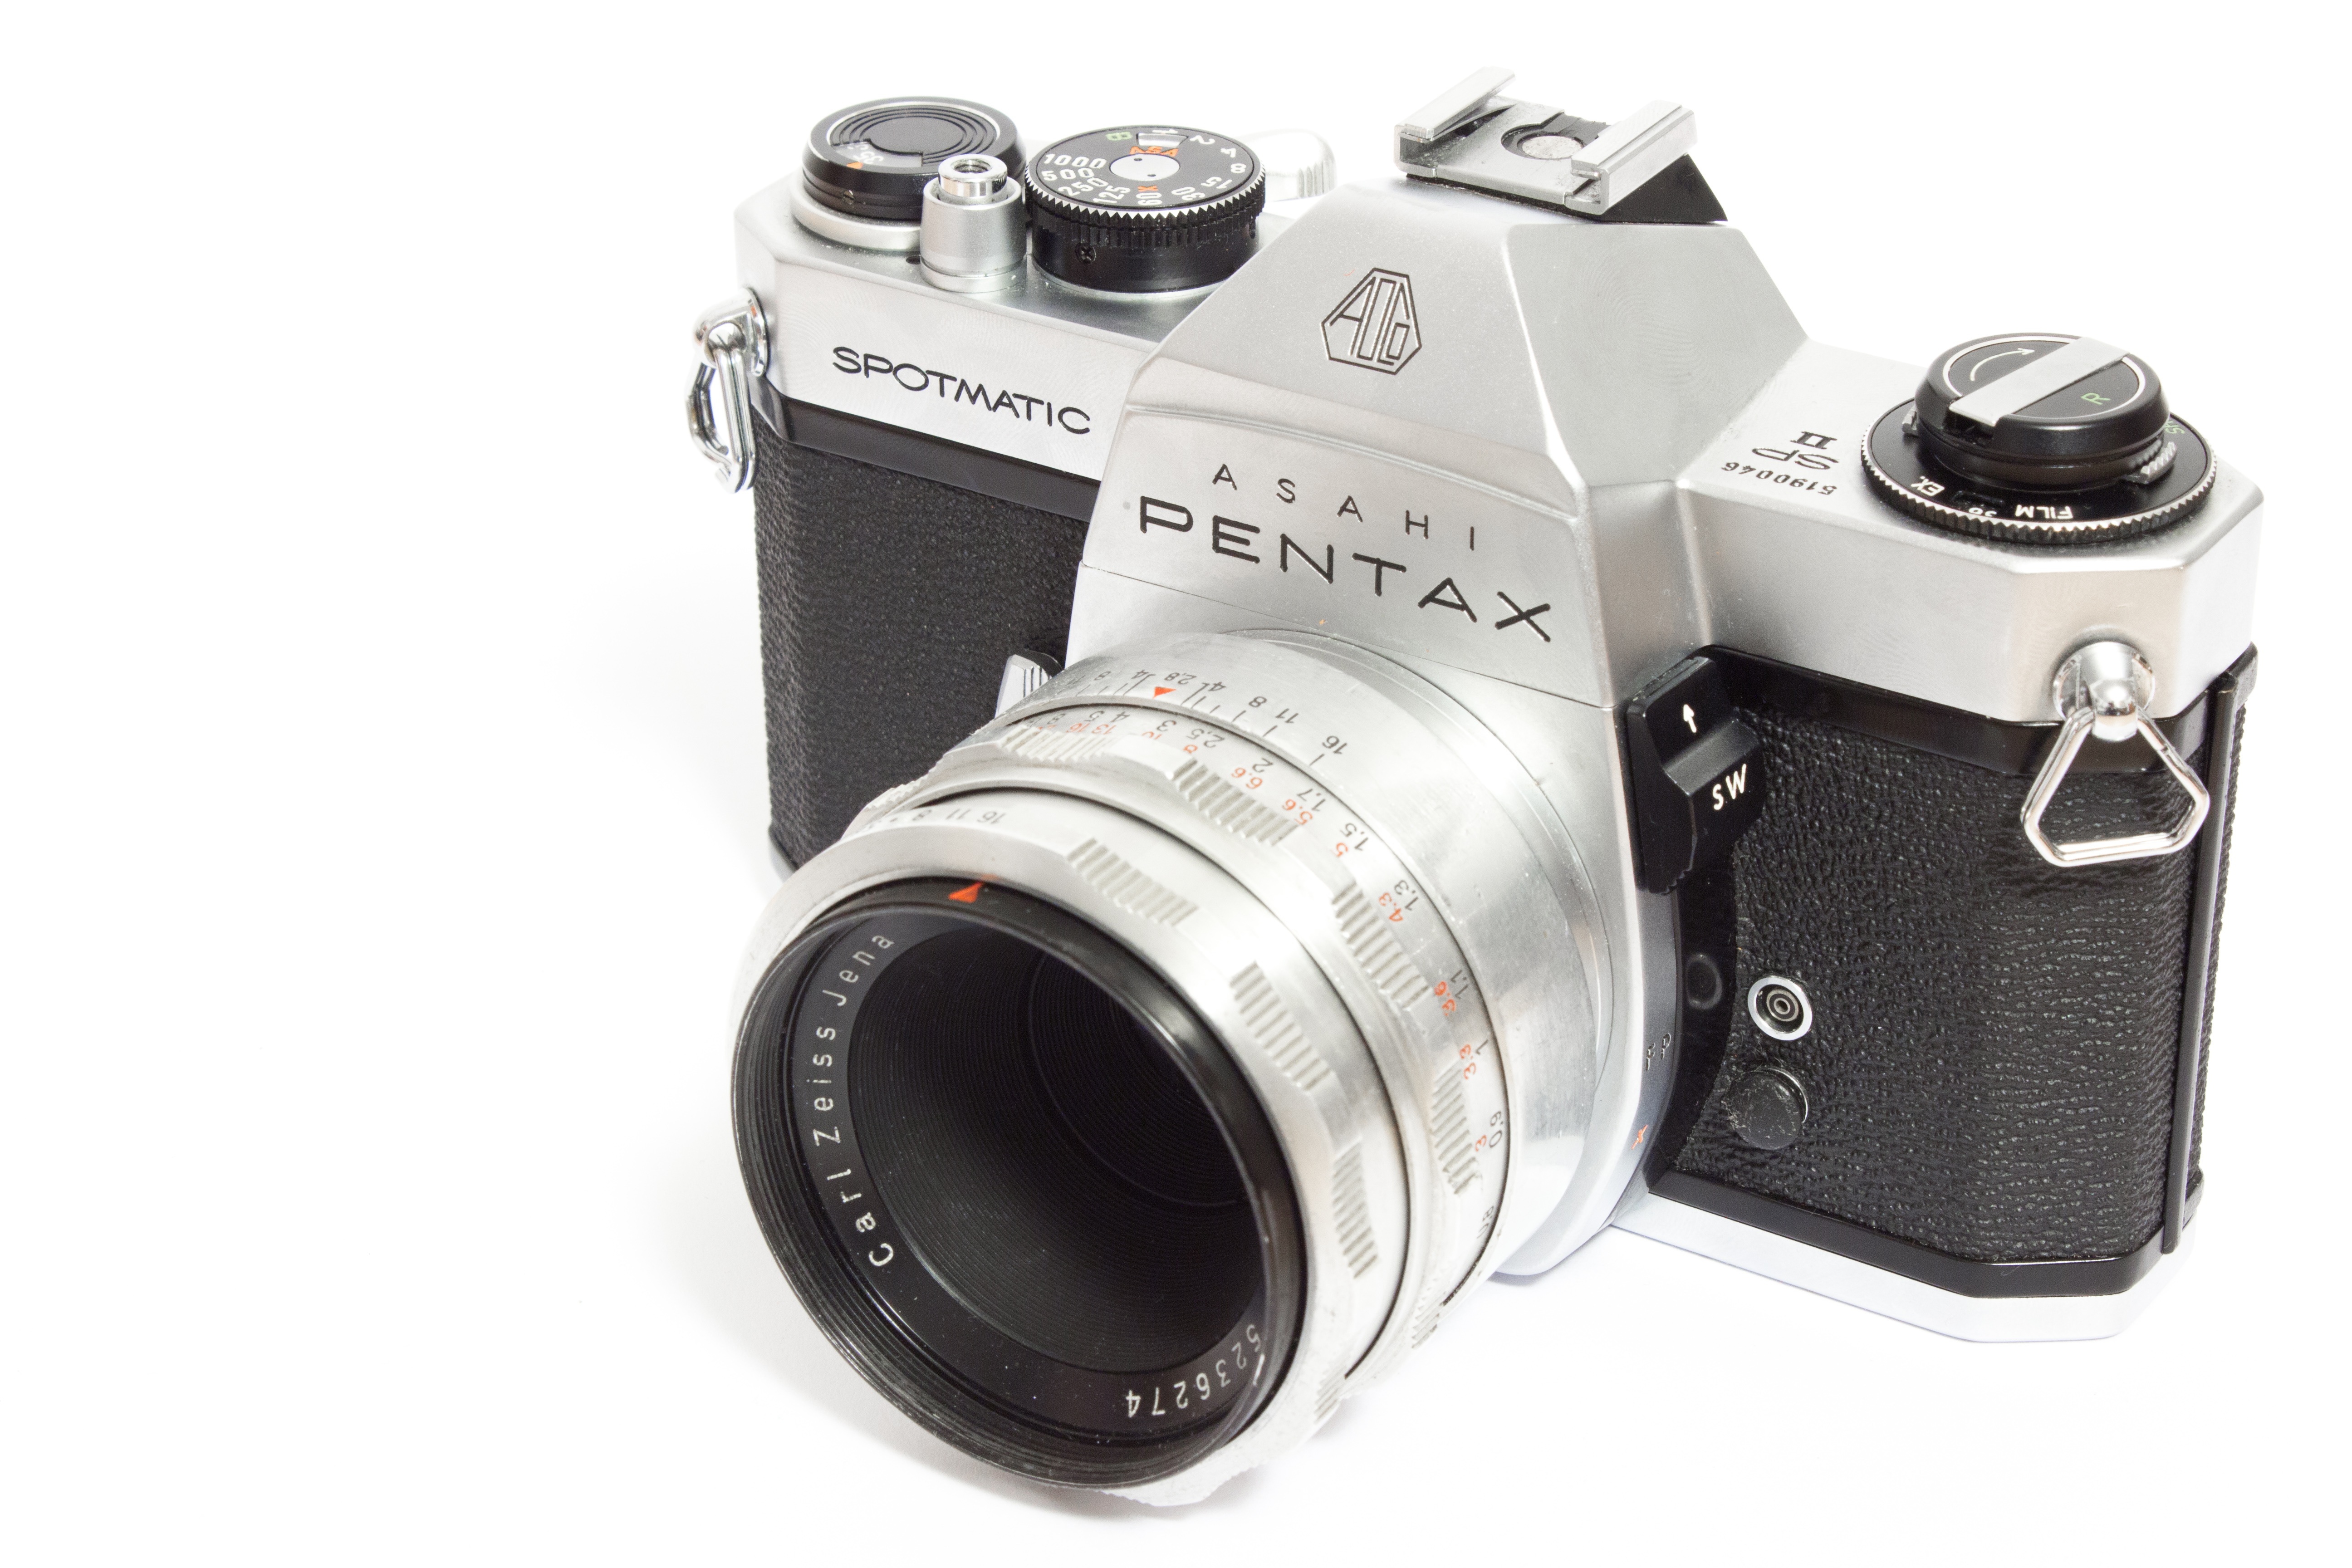
camera, photography, vintage, photographer, retro, old, cute, film, photo, summer, travel, analog, lens, equipment, old camera, hipster, product, recording, digital camera, photograph, media, pentax, camera lens, technical, lenses, retro look, tinker, photo camera, analog camera, kleinbild film, camera equipment, cameras optics